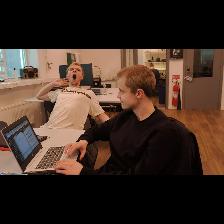
Label: Human